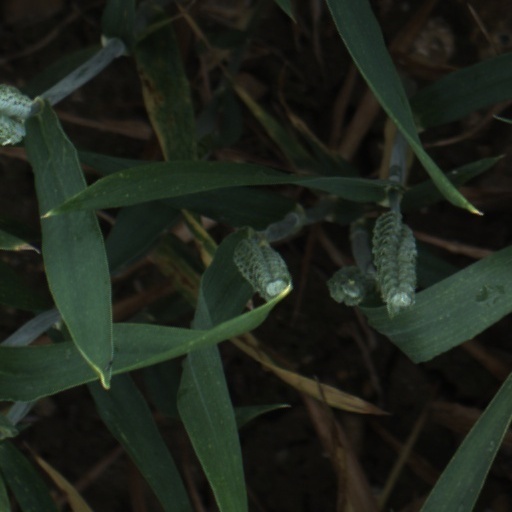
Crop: wheat